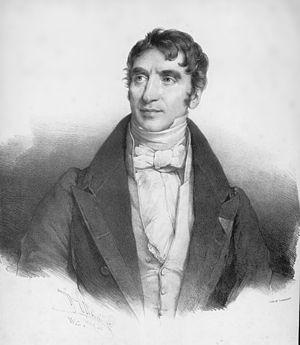
Cette liste de pianistes classiques par école, illustre la filiation de l'enseignement de pianiste dans l'ordre historique au cours du XIXᵉ siècle et début du XXᵉ siècle. Elle peut être retracée, pour la majorité des pianistes, en quelques chaînons dans les écoles classiques connues.